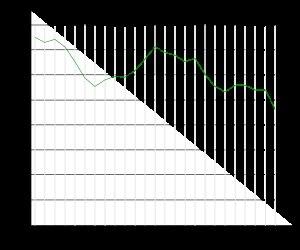
Le réseau de transport de la Fédération de Russie est l'un des plus étendus du monde. La couverture du réseau national s'étend sur plus de 7 700 km depuis l'enclave de Kaliningrad à la pointe ouest jusqu'à la péninsule du Kamtchatka à l'est. Les grandes métropoles possèdent des métros.